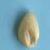
Maize quality: Good